Buzz Aldrin

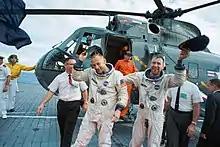
Astronauts in spacesuits exiting helicopter on aircraft carrier

Gemini 12's main objectives were to rendezvous with a target vehicle, and fly the spacecraft and target vehicle together using gravity-gradient stabilization, perform docked maneuvers using the Agena propulsion system to change orbit, conduct a tethered stationkeeping exercise and three EVAs, and demonstrate an automatic reentry. Gemini12 also carried 14 scientific, medical, and technological experiments. It was not a trailblazing mission; rendezvous from above had already been successfully performed by Gemini 9, and the tethered vehicle exercise by Gemini 11. Even gravity-gradient stabilization had been attempted by Gemini 11, albeit unsuccessfully.